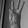
ASL letter: W